VMFA-112

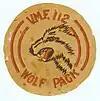
Original VMF-112 Squadron Patch

Deploying shortly after to Henderson Field on Guadalcanal in the Solomon Islands in their Grumman F4F Wildcats, the Wolfpack joined the Cactus Air Force with Marine Aircraft Group 11. On 31 January 1943 Jefferson J. DeBlanc downed five enemy aircraft in a single mission, and was awarded the Medal of Honor for this action. In recognition of its valor and its contributions to victory during its service on Guadalcanal, VMF-112 was awarded the Presidential Unit Citation (US) for 7 August – 9 December 1942.